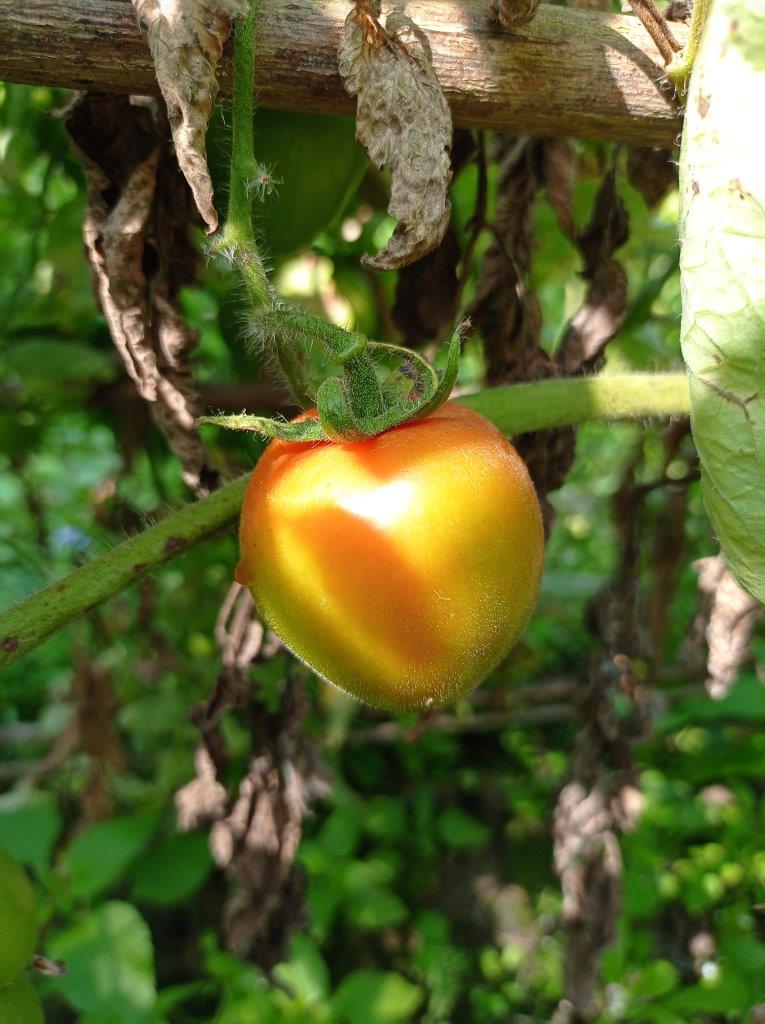
Maturity: Mature